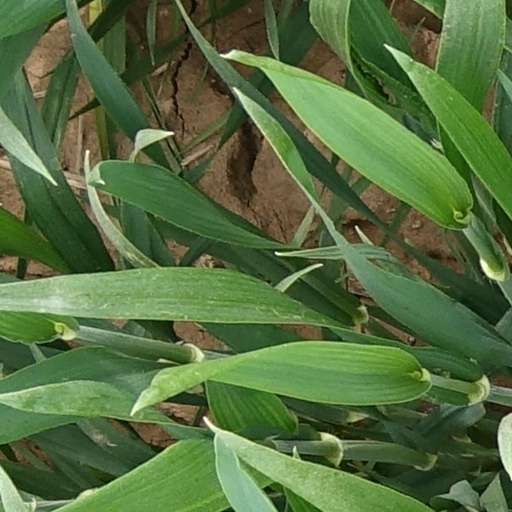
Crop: wheat